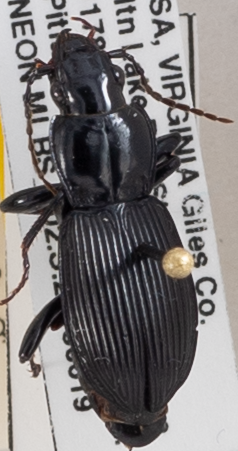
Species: Pterostichus coracinus
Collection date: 2018-06-19
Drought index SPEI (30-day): -0.54
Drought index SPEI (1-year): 0.32
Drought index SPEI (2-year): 0.63